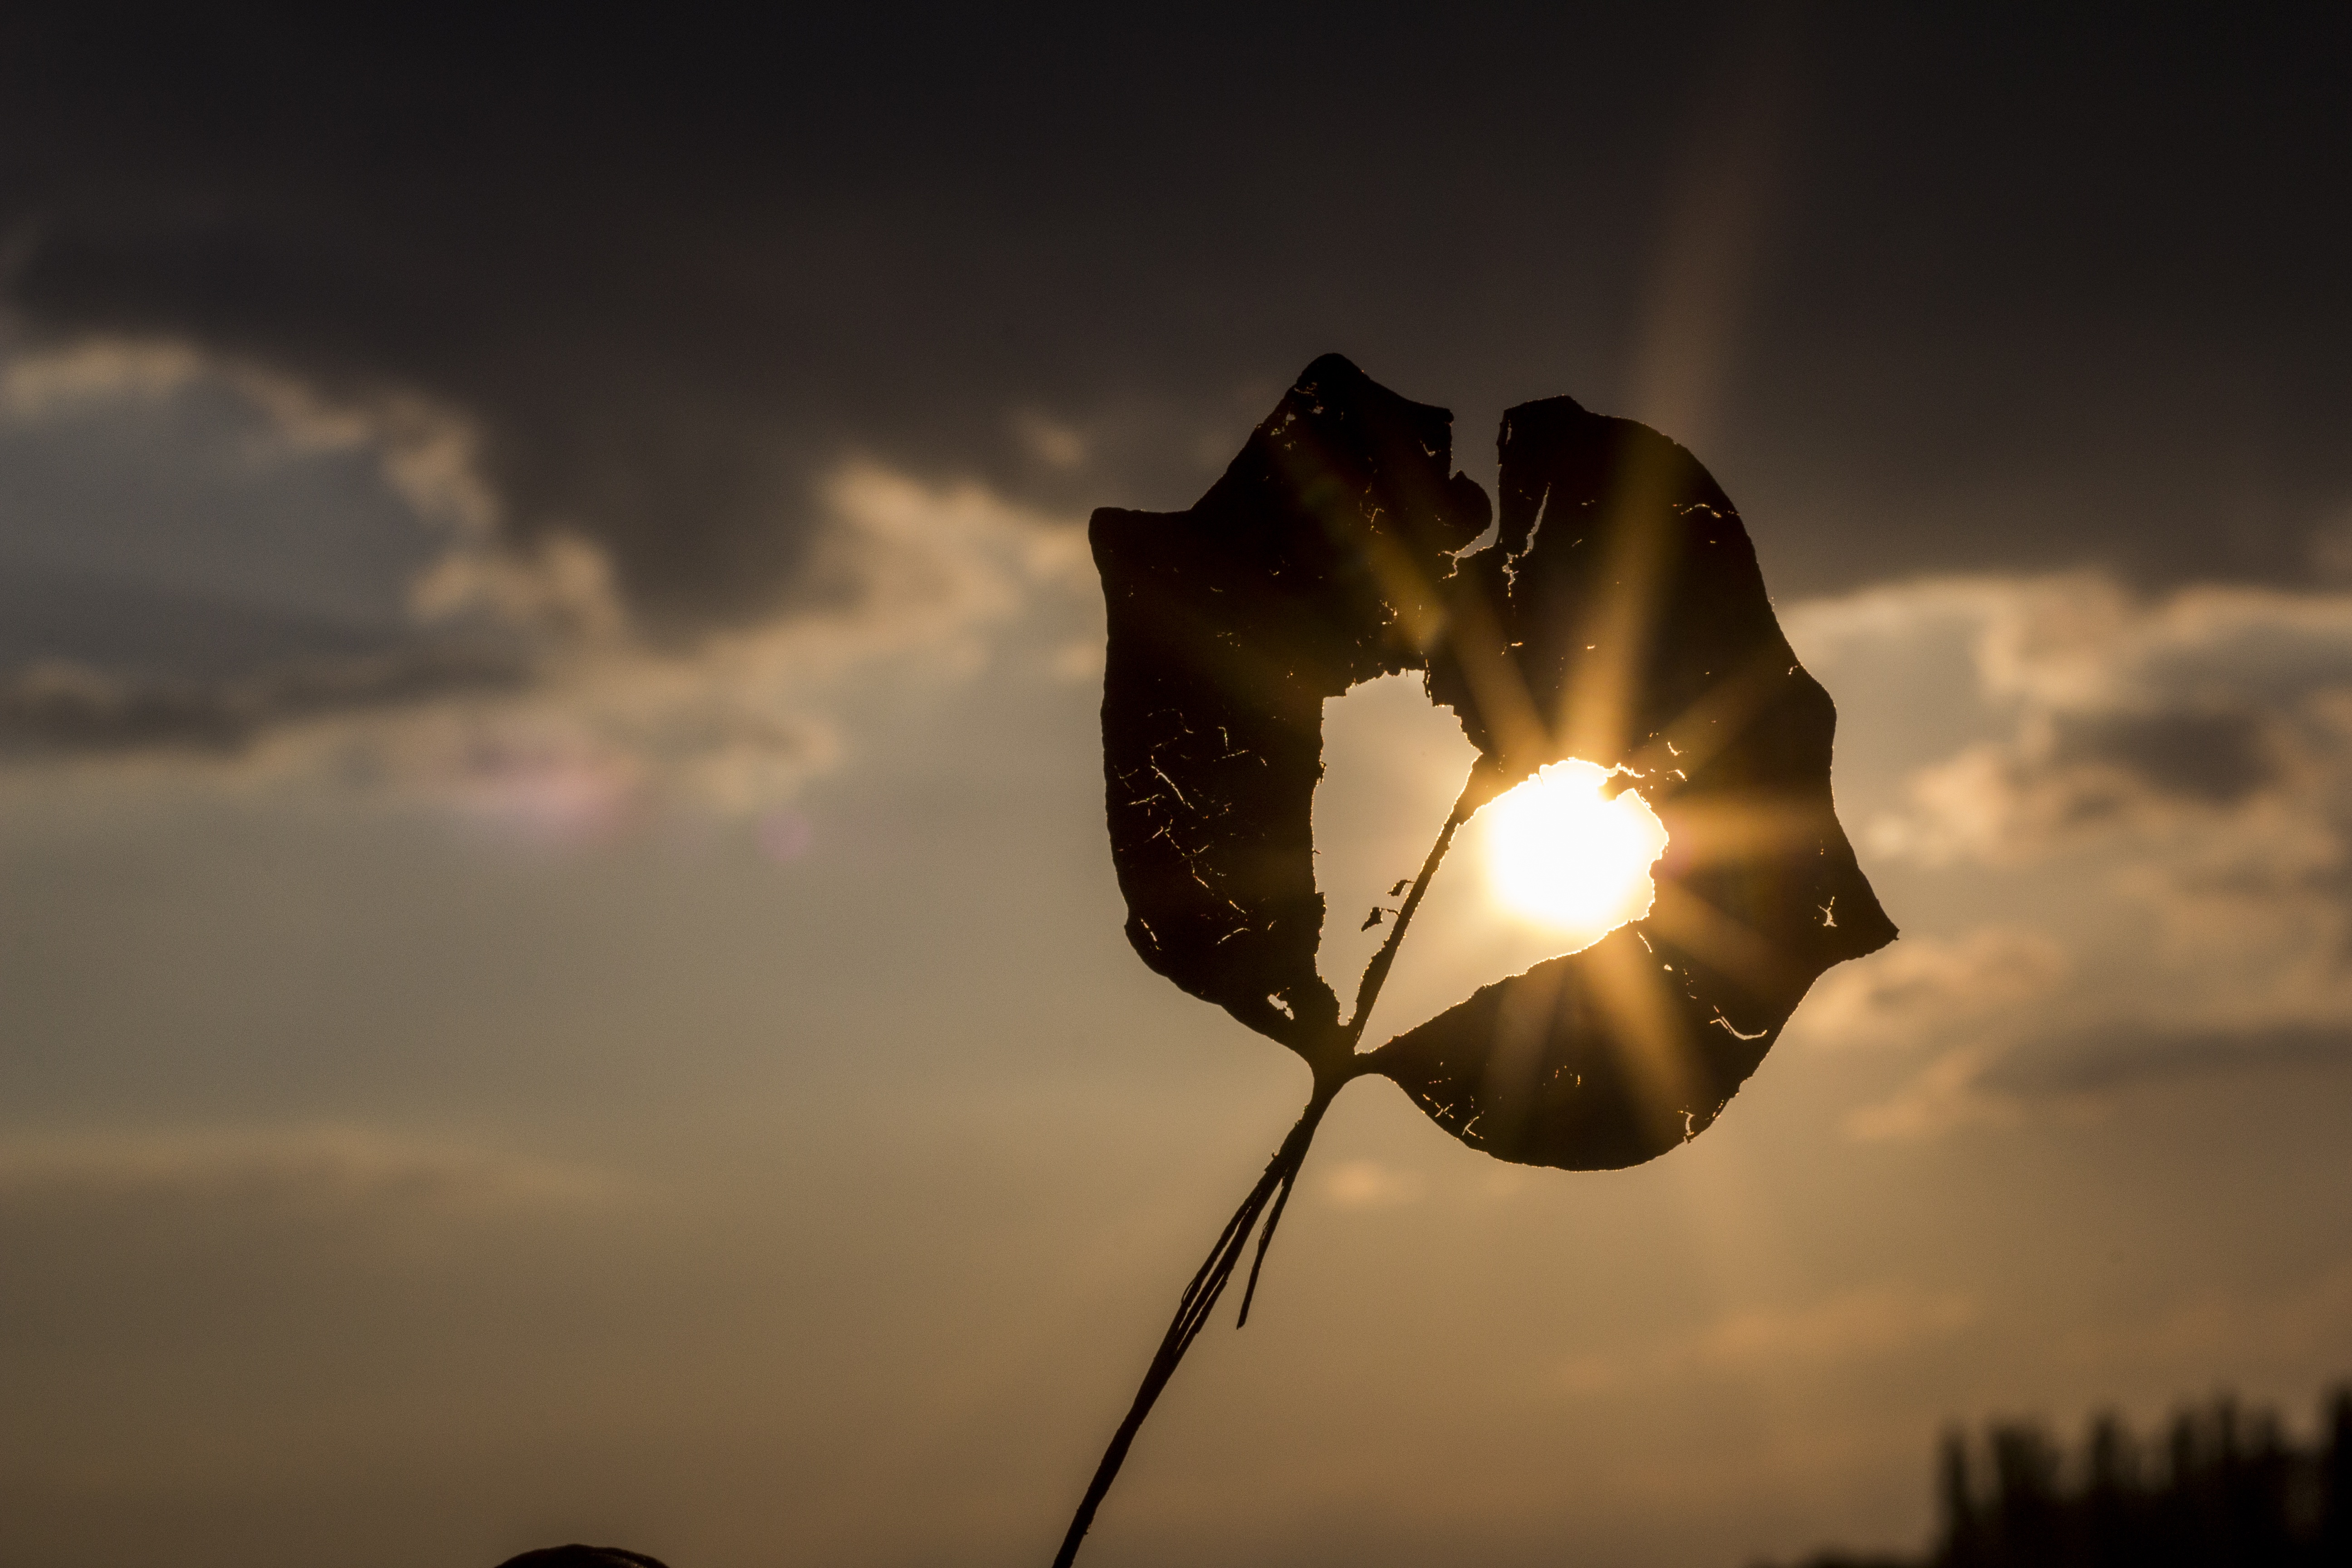
silhouette, light, cloud, sky, sun, sunset, night, sunlight, morning, leaf, flower, dusk, love, heart, evening, reflection, autumn, darkness, street light, lighting, light fixture, sunbeam, macro photography, atmosphere of earth